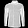
Label: Shirt